Velikan Point

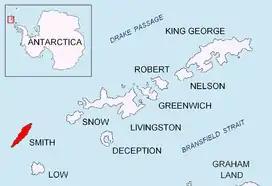
Location of Smith Island in the South Shetland Islands.

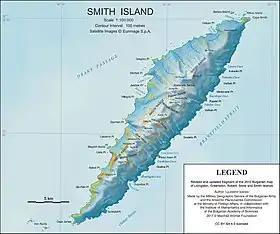
Topographic map of Smith Island.

Velikan Point (‘Nos Velikan’ \'nos ve-li-'kan\) is the ice-covered point on the southwest side of the entrance to Nikolov Cove on the southeast coast of Smith Island in the South Shetland Islands, Antarctica. The point is named after the settlement of Velikan in Southern Bulgaria.